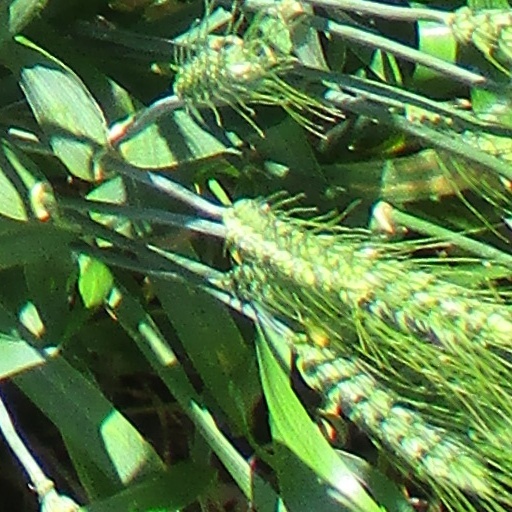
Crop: wheat